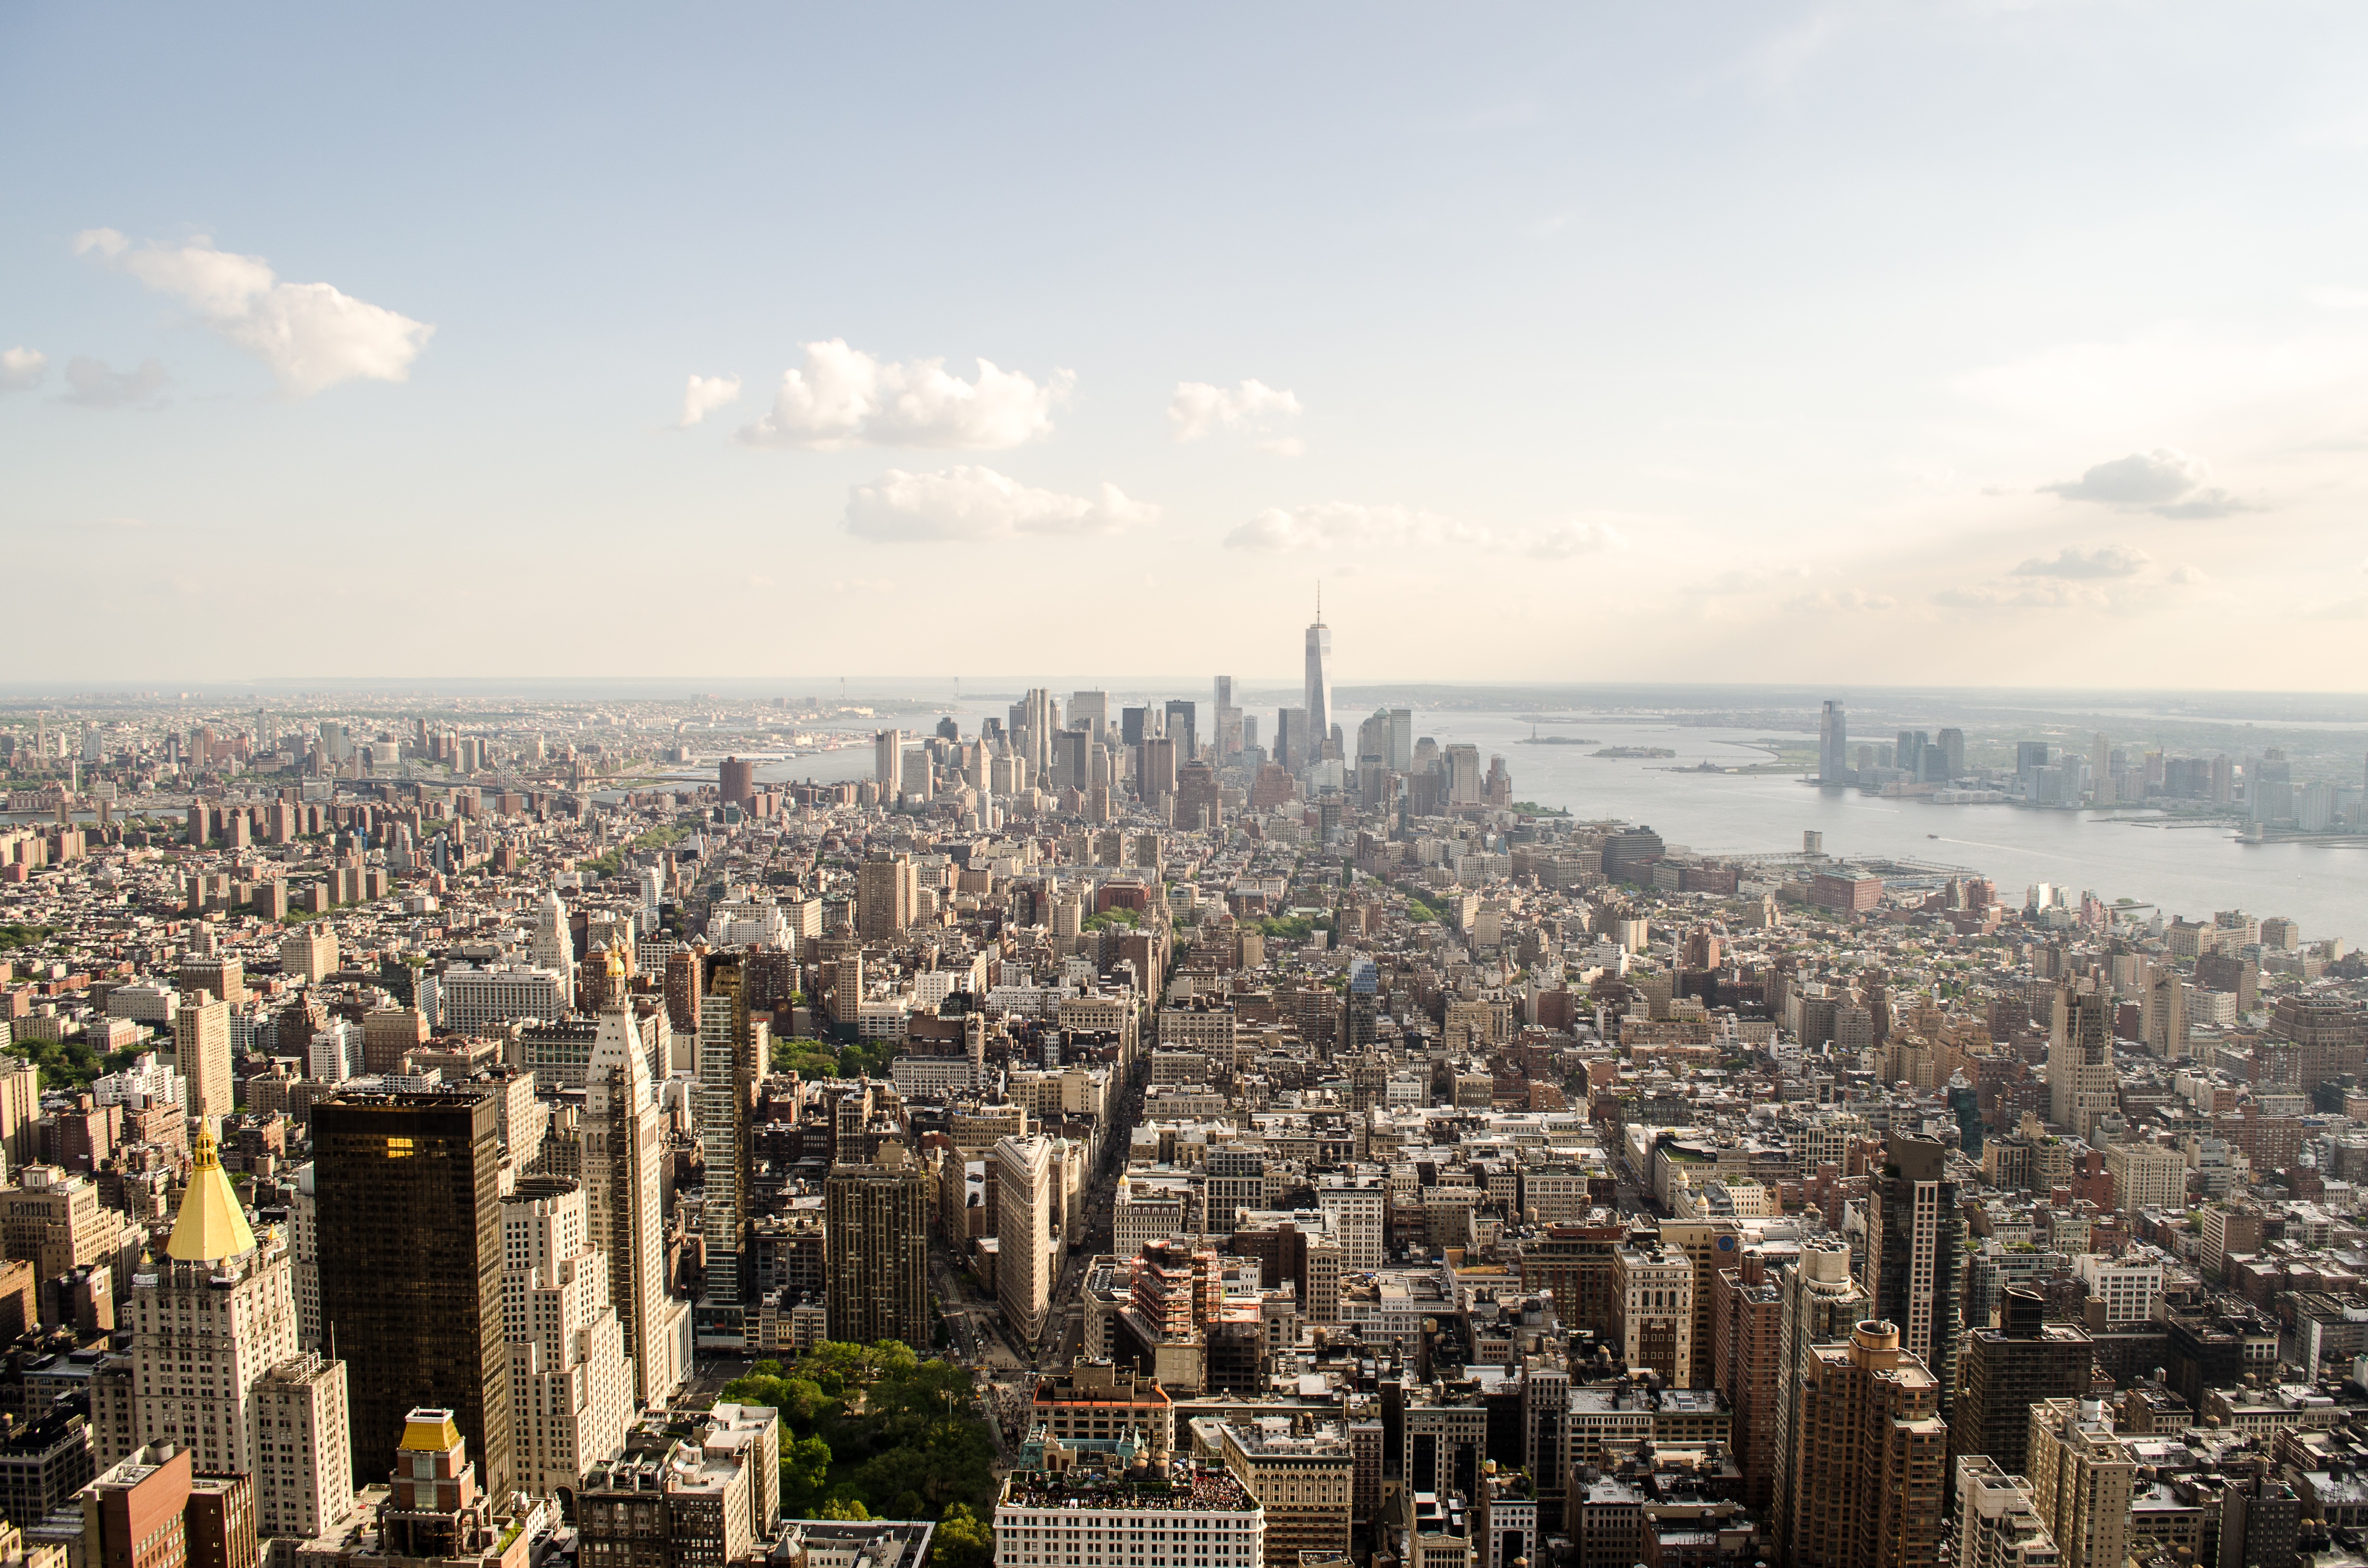
landscape, water, horizon, architecture, skyline, town, view, city, skyscraper, urban, new york, river, cityscape, panorama, downtown, travel, panoramic, sight, landmark, tourism, aerial, tower block, outdoors, capital, buildings, metropolis, neighbourhood, aerial photography, urban area, residential area, geographical feature, human settlement, atmosphere of earth, metropolitan area, high angle shot